The Mighty Barbarians

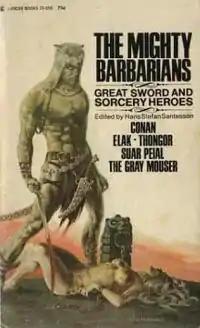
Cover of "The Mighty Barbarians"

The Mighty Barbarians: Great Sword and Sorcery Heroes is a 1969 anthology of fantasy short stories in the sword and sorcery subgenre, edited by Hans Stefan Santesson. It was first published in paperback by Lancer Books in 1969, and was later followed up by the subsequent Lancer anthology "The Mighty Swordsmen". It has been translated into Dutch. Robert M. Price edited a later-day homage to both anthologies called "The Mighty Warriors" (2018).